Brown Betty (teapot)

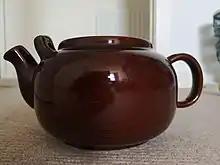
"Brown Betty" teapot made by Joseph Bourne & Son Ltd

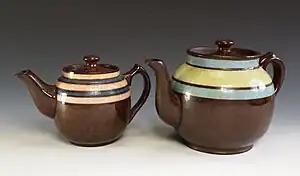
"Brown Betty" teapots made by James Sadler and Sons Ltd

A Brown Betty is a type of teapot, round and with a manganese brown glaze known as Rockingham glaze.